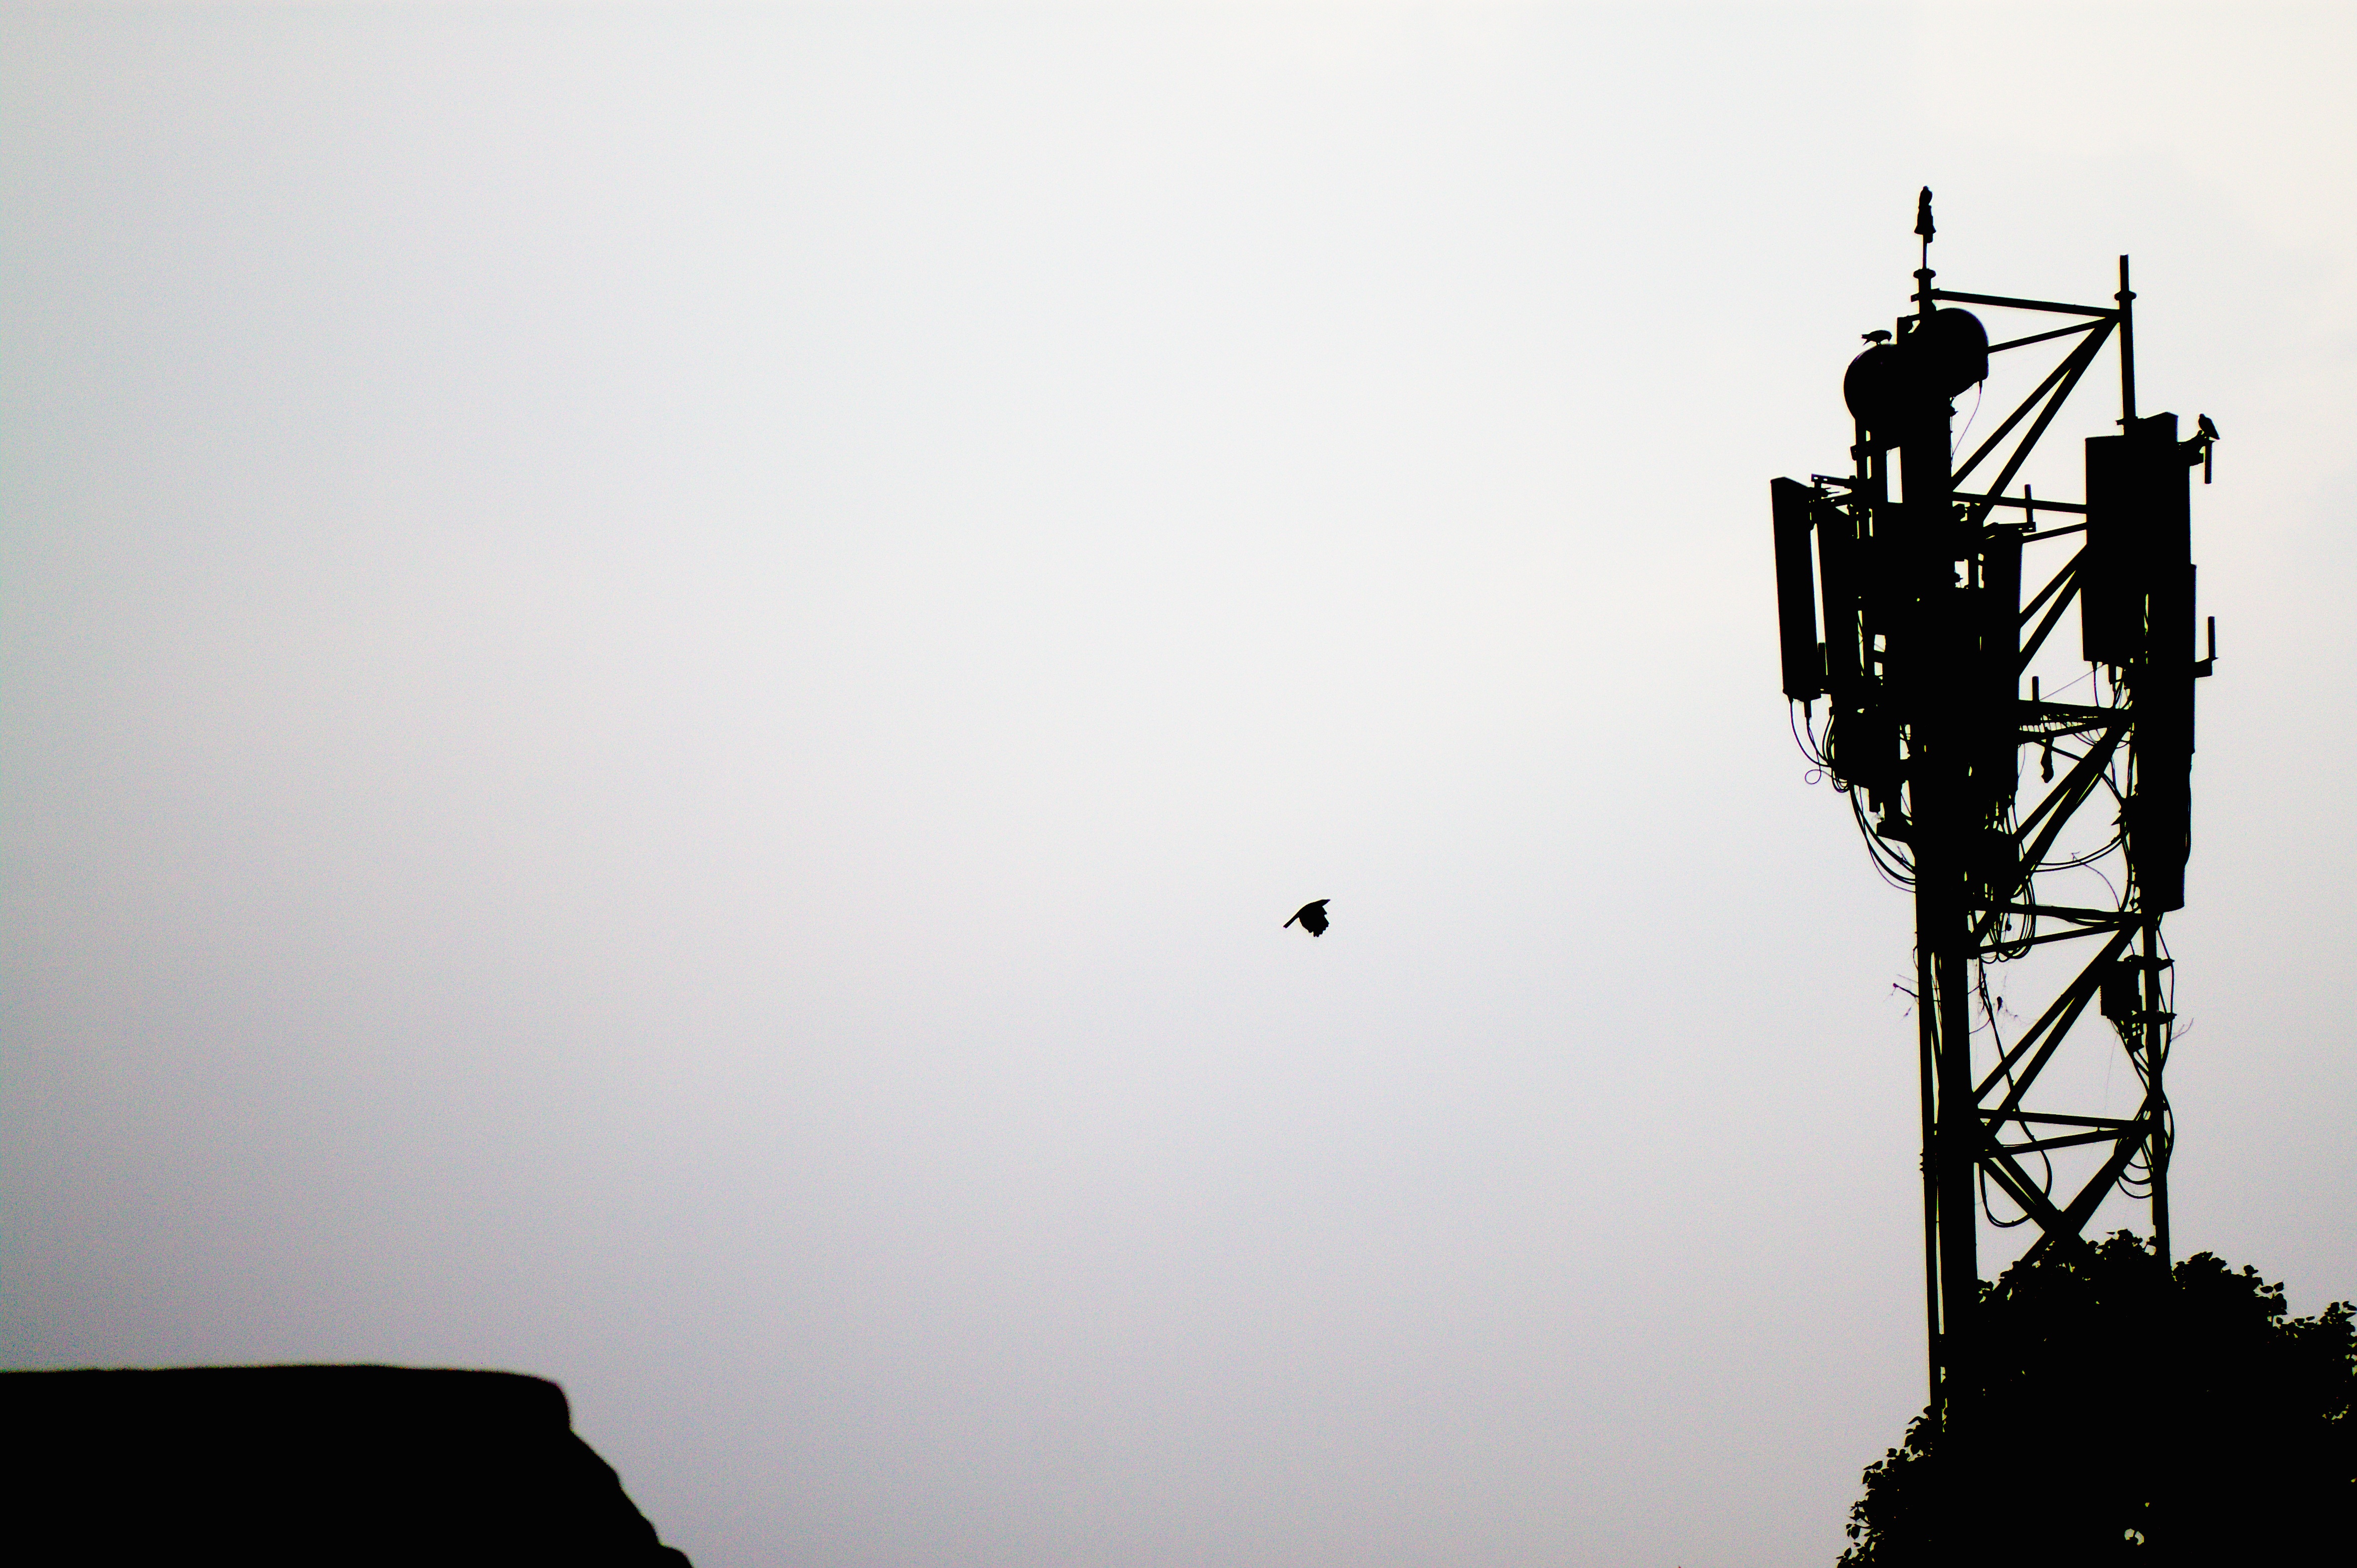
silhouette, light, sky, white, morning, street light, black, monochrome, lighting, light fixture, shape, atmospheric phenomenon, atmosphere of earth